Dangriga Airport

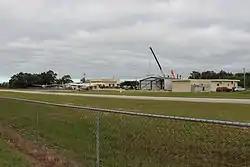

Dangriga Airport , also called Pelican Beach Airstrip, is a public use airport located north of Dangriga, a coastal town in the Stann Creek District of Belize.